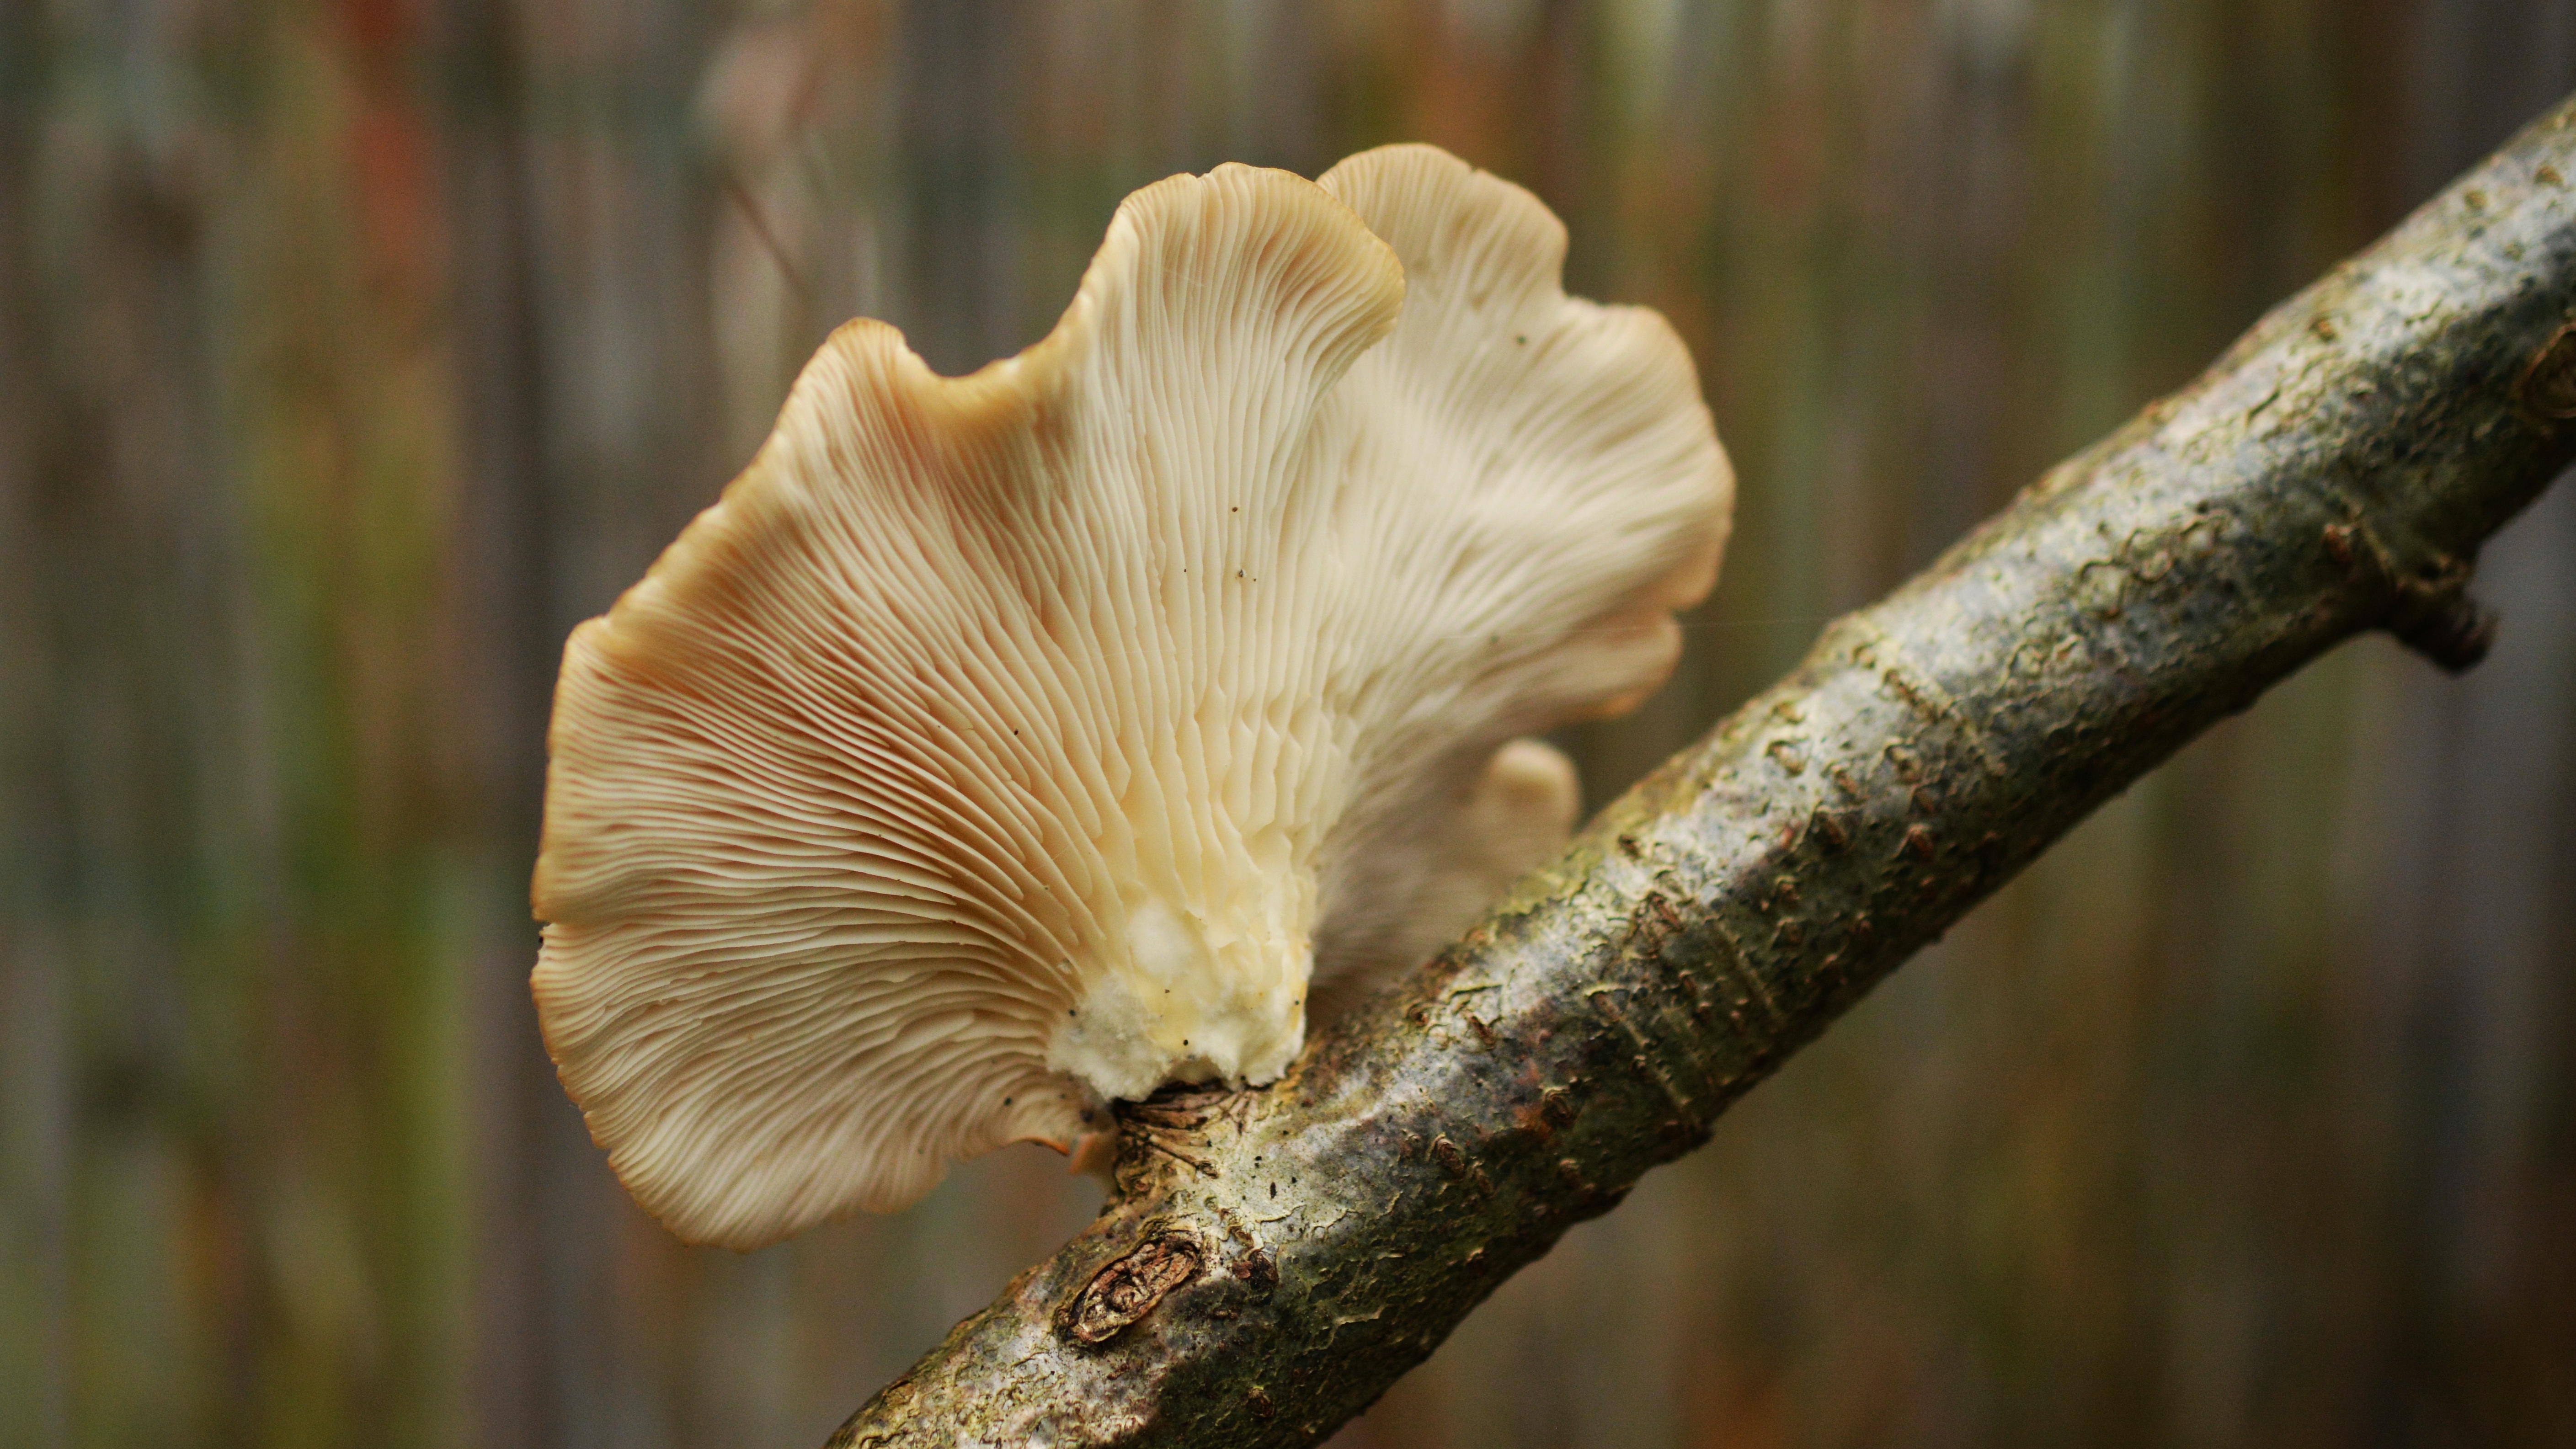
tree, nature, forest, branch, plant, wood, leaf, flower, trunk, wildlife, autumn, botany, mushroom, flora, fauna, close up, tribe, fungus, woodland, tree fungus, mushrooms on tree, macro photography, oyster mushroom, plant stem, woody plant